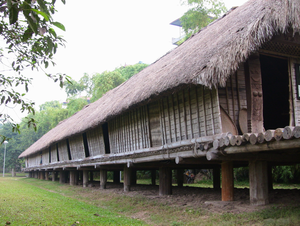
Les Rhade, en vietnamien Người Ê Đê, sont un des nombreux groupes habitant les hauts-plateaux du Laos et du Viêt Nam, juste au sud du 17ᵉ parallèle. En 1999, leur population était estimée à 270 348 personnes.